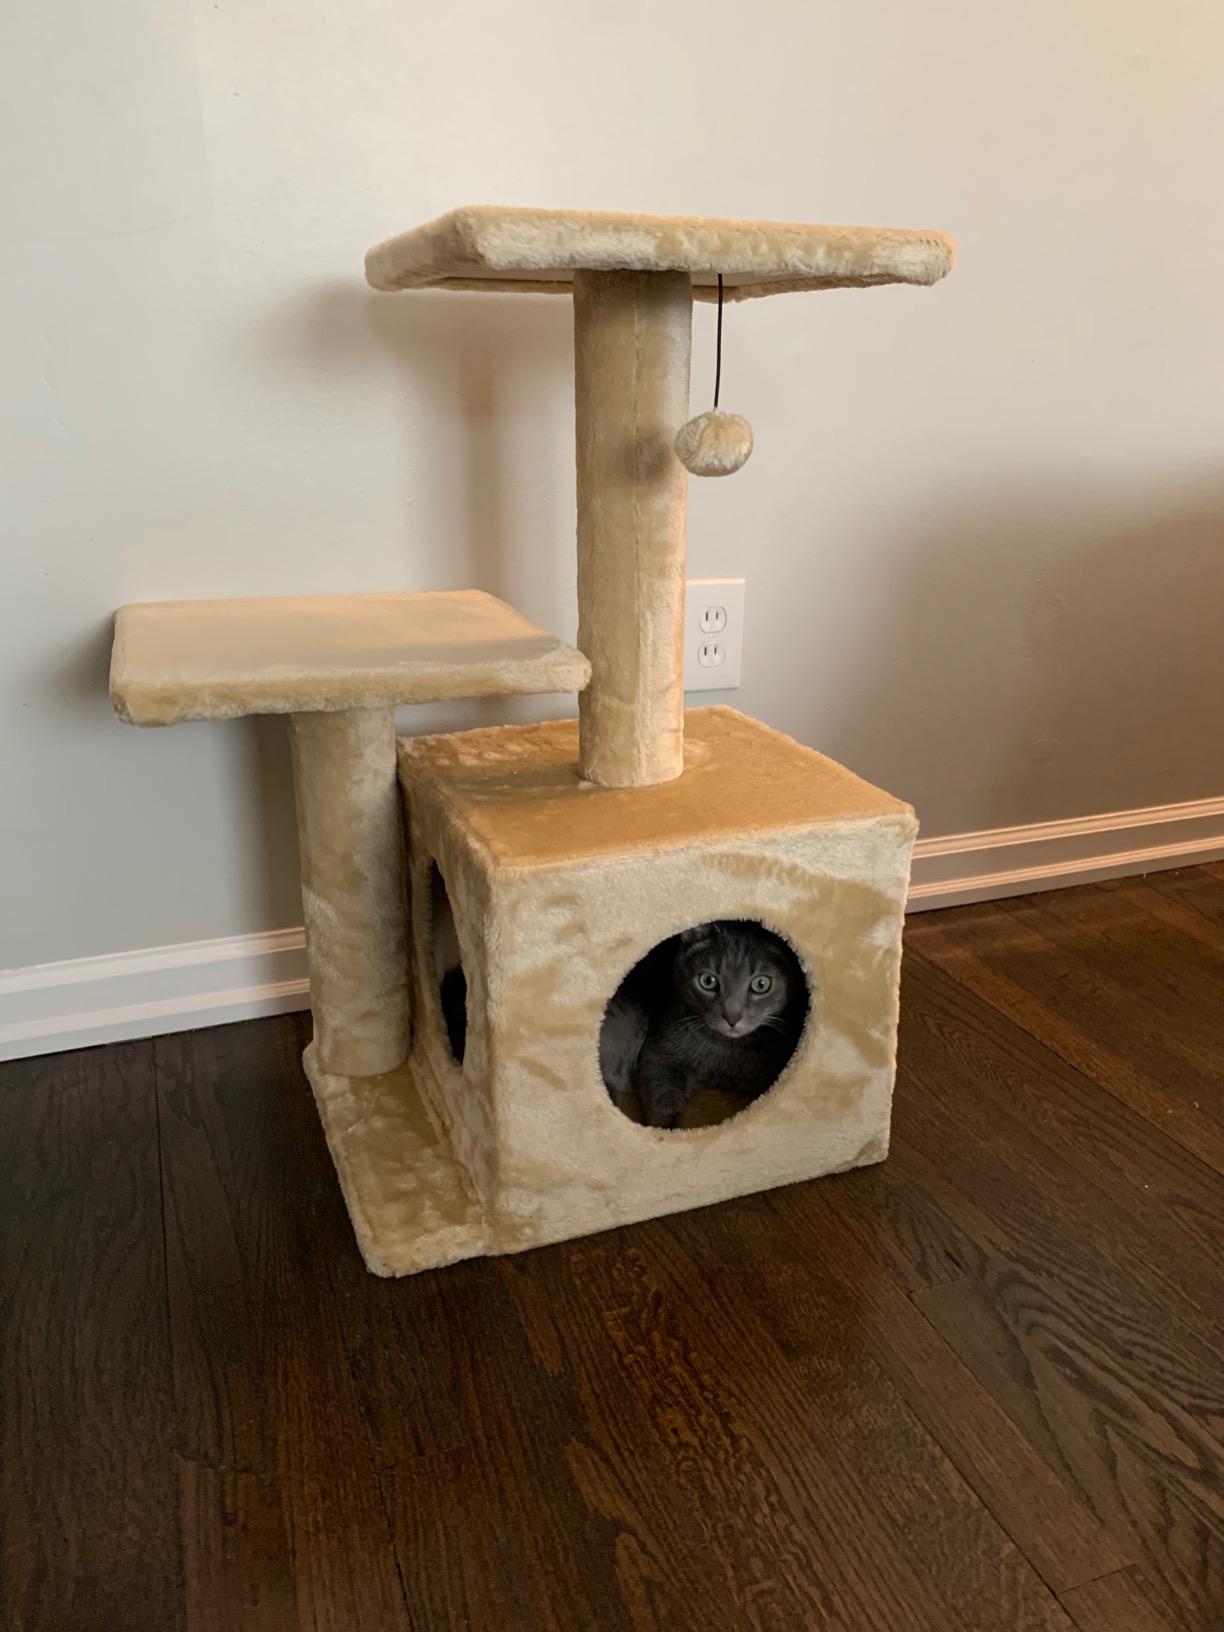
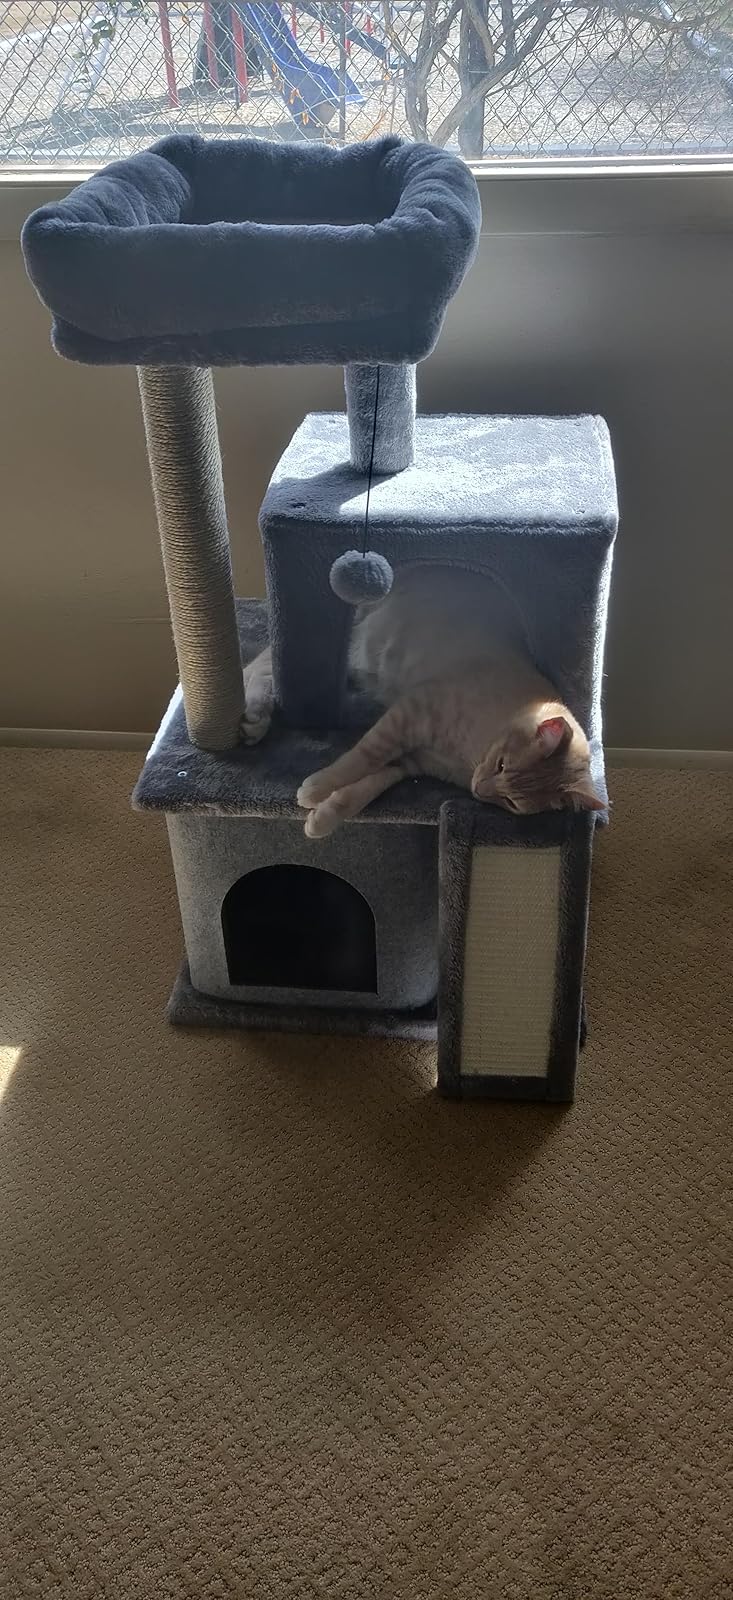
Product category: items_cat tree
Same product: no